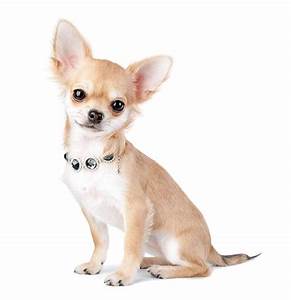
Label: cane